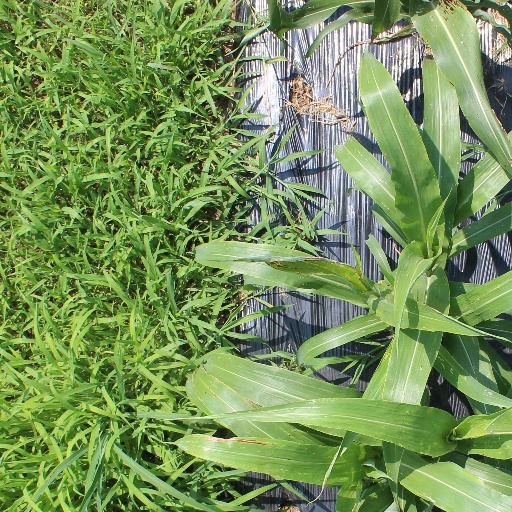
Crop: sorghum